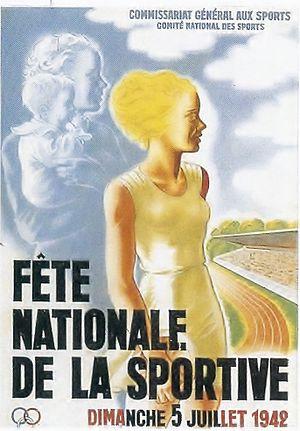
Affiche de propagande du gouvernement de Vichy (1942, Fête nationale de la sportive)
L'histoire du sport en France peut se découper dans le temps en séquences spécifiques relativement homogènes mais de durées très variables. Ses origines remontent pour beaucoup à la période gallo-romaine avant de revêtir des formes particulières au Moyen Âge puis de justifier un discours très construit lors de la Renaissance. Celui-ci ne se cristallise vraiment en France que dans la première partie du XIXᵉ siècle avec le développement de la gymnastique comme activité éducative et hygiénique. Ce n'est qu'à la fin de ce siècle que certains s'efforcent d'y associer la compétition sportive venue timidement d'outre-Manche comme activité de loisir de l'aristocratie. Ces pionniers doivent lutter contre le manque d'intérêt des pouvoirs publics et leurs dissensions internes entre les tenants du modèle anglo-saxon et ceux des jeux traditionnels français.